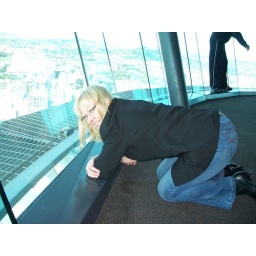
Fiona watches the silly people jumping off &amp;amp; walking around the tower from a safe spot of the Sky Deck.